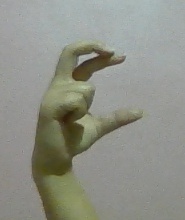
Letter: thal